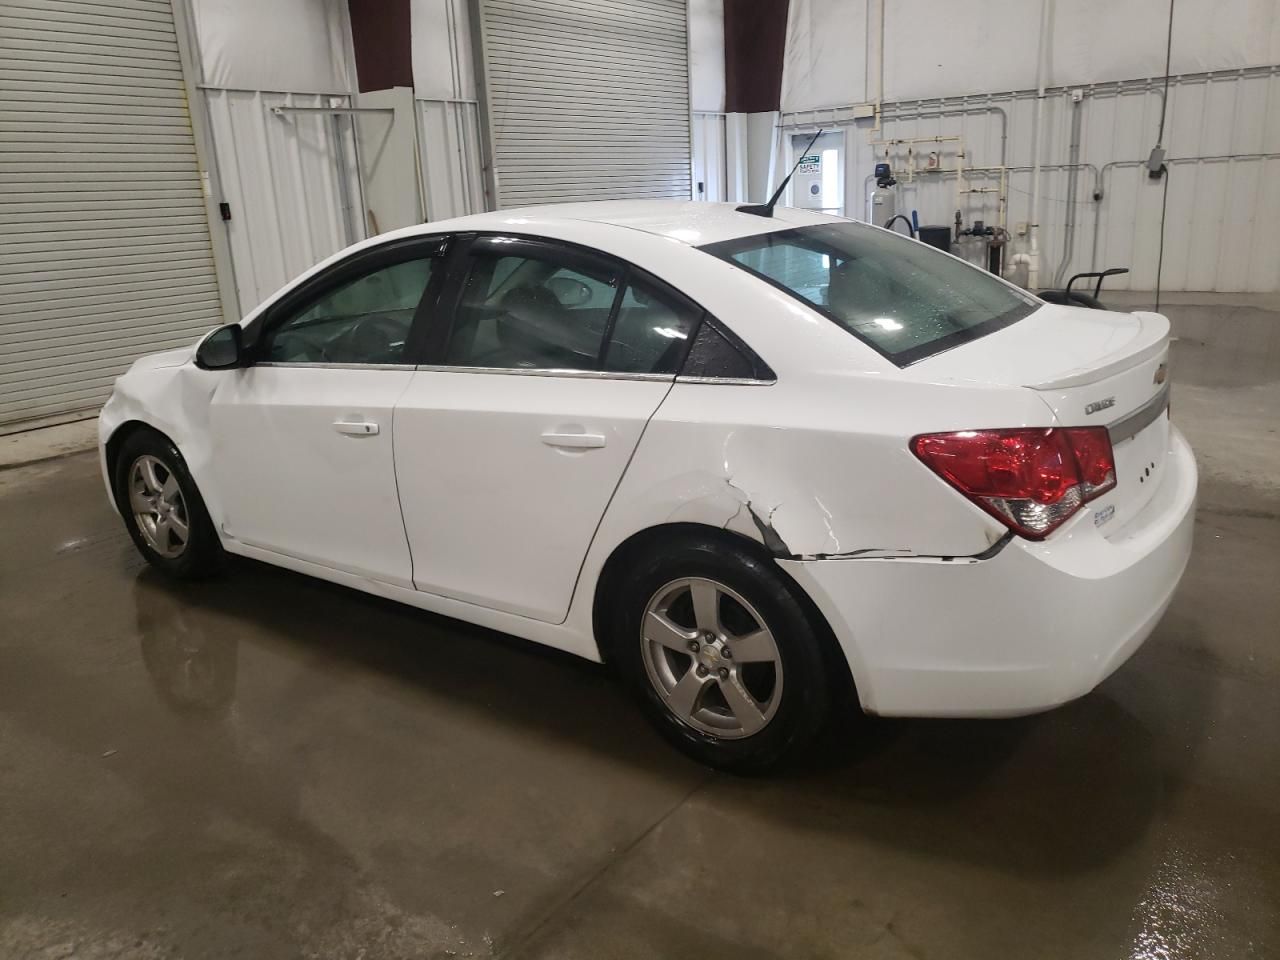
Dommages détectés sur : aile avant gauche, aile arrière gauche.
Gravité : majeur